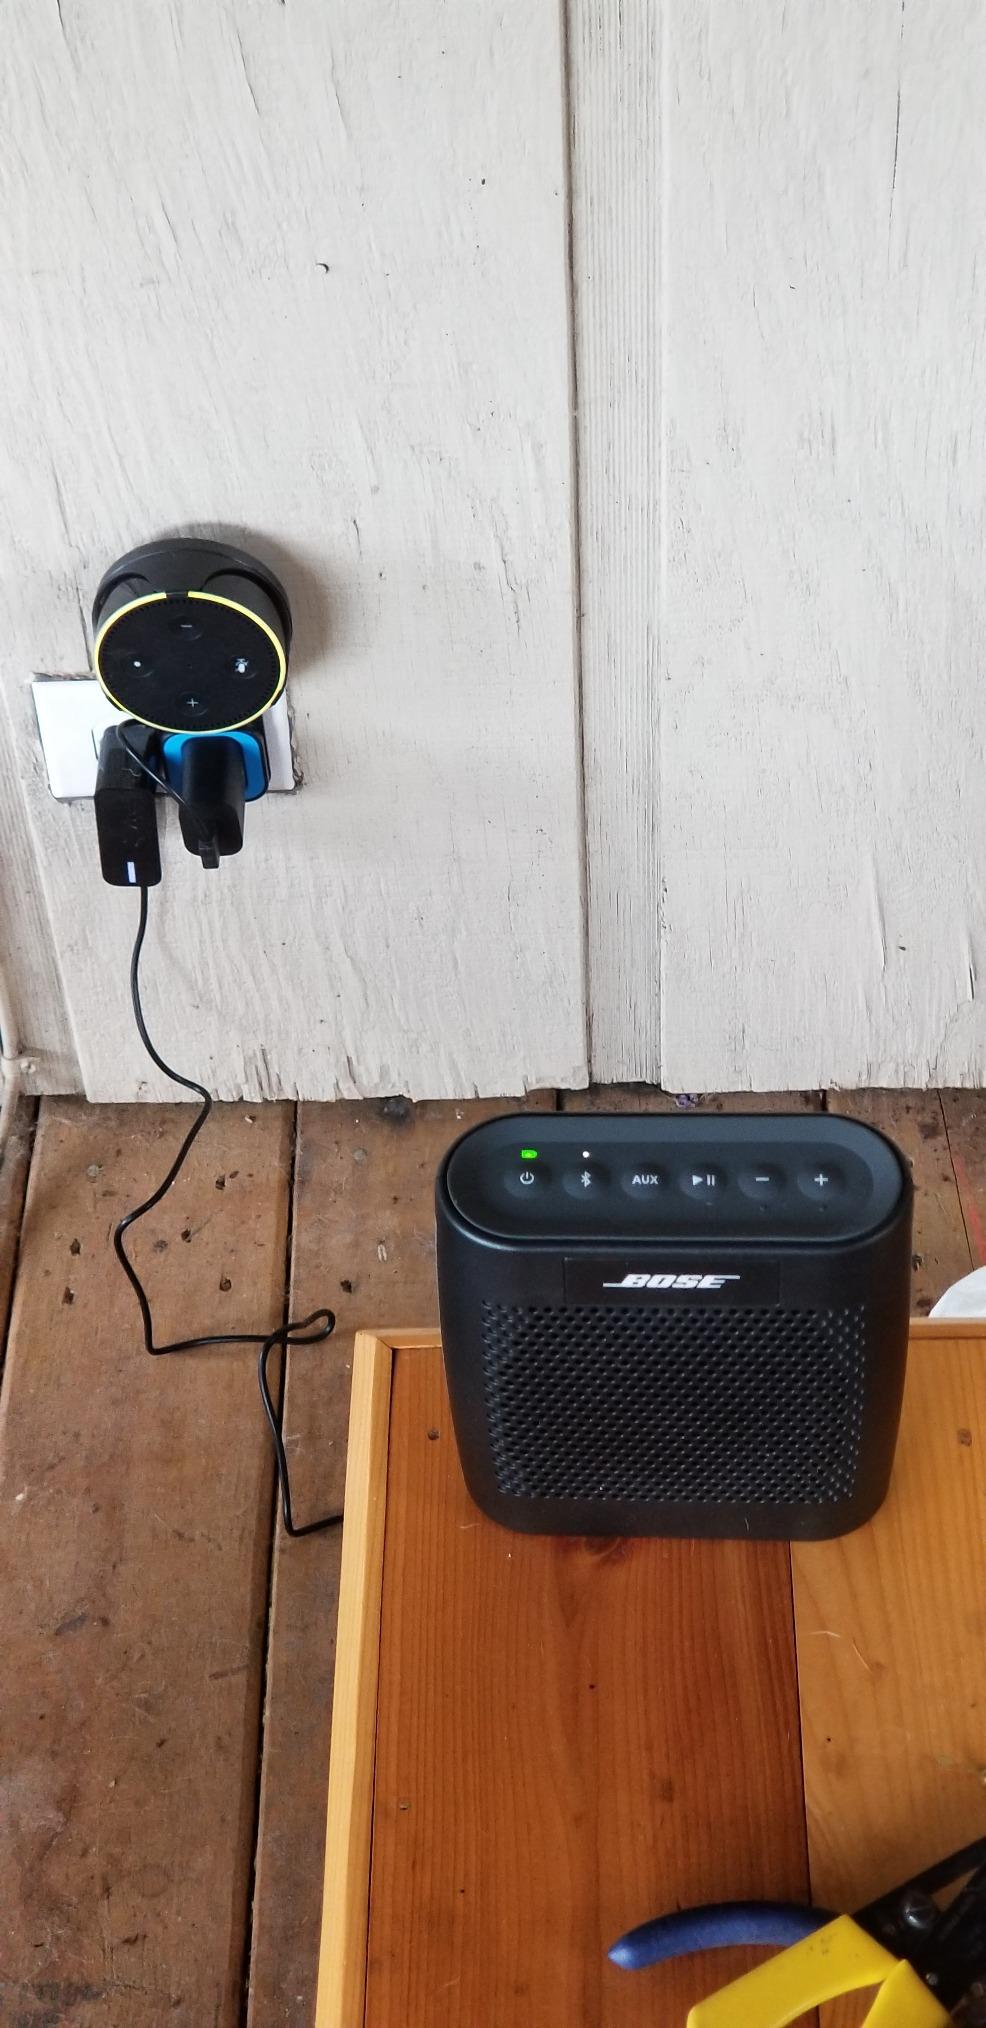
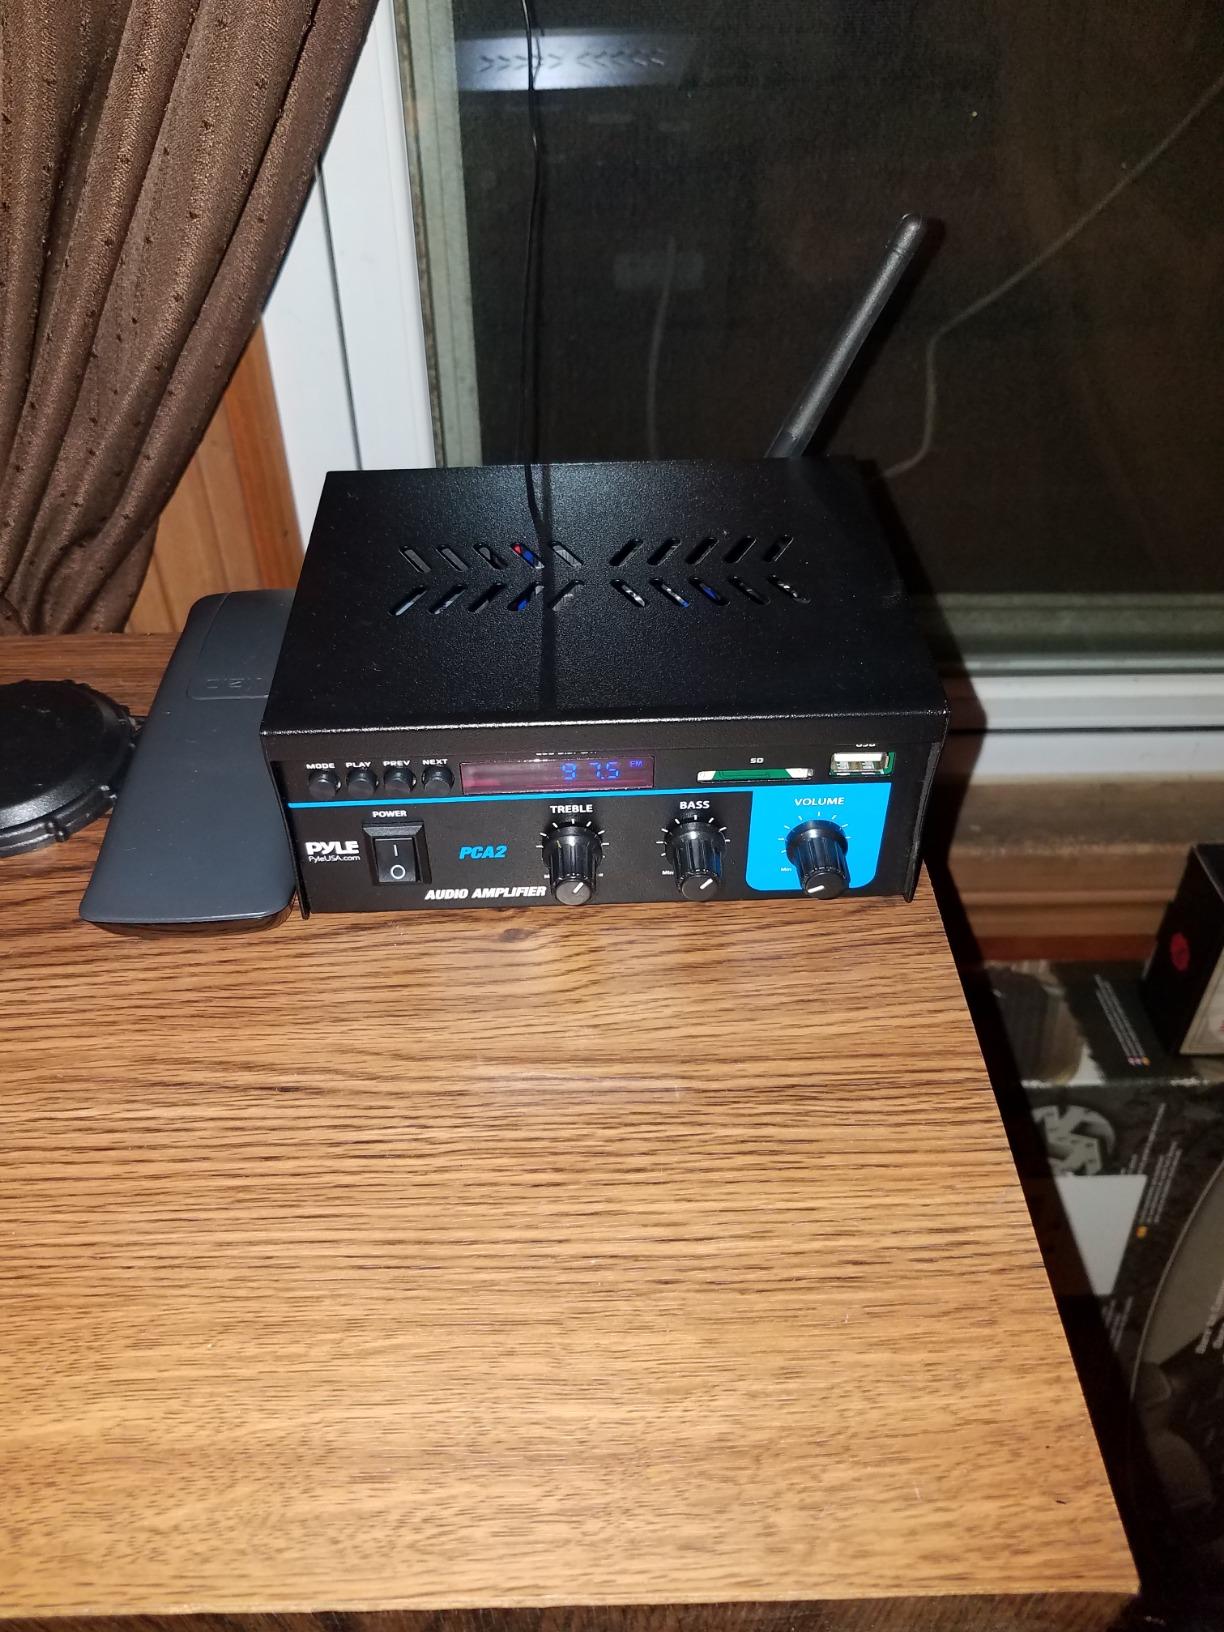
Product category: speaker
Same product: no